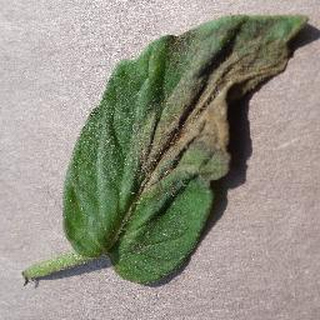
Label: tomato_late_blight